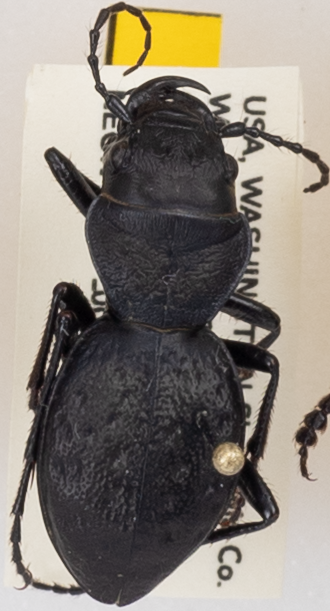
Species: Omus dejeanii
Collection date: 2019-06-04
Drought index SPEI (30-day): -1.01
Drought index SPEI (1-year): -2.09
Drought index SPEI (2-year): -2.09